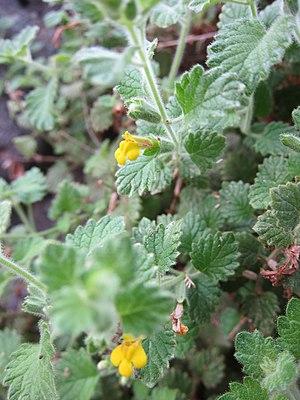
La flore de Djibouti est composée de 783 espèces indigènes.